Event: Nepal Earthquake
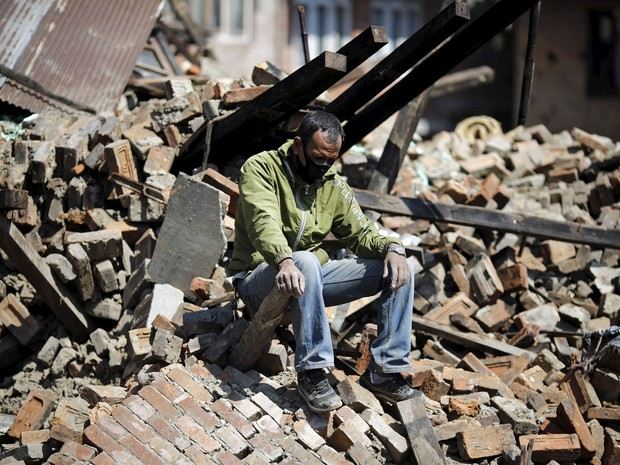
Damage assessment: damage